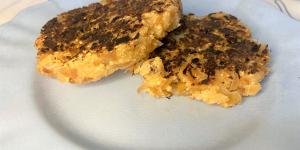
hamburguesa de gambas